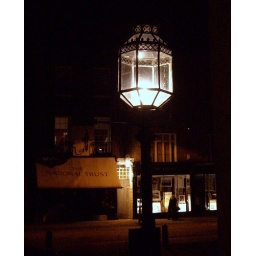
A lamp on King's parade, taken from a window in King's College Cambrige